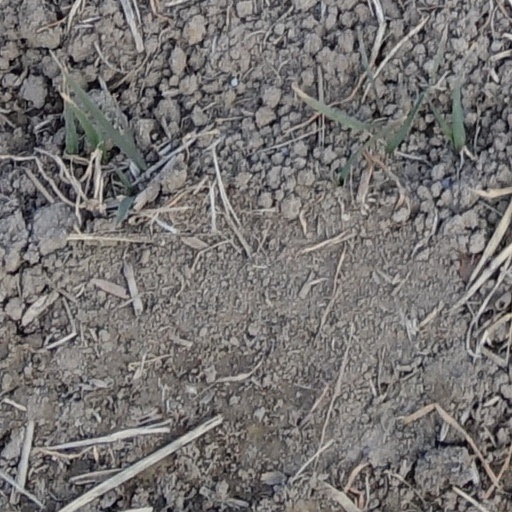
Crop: wheat